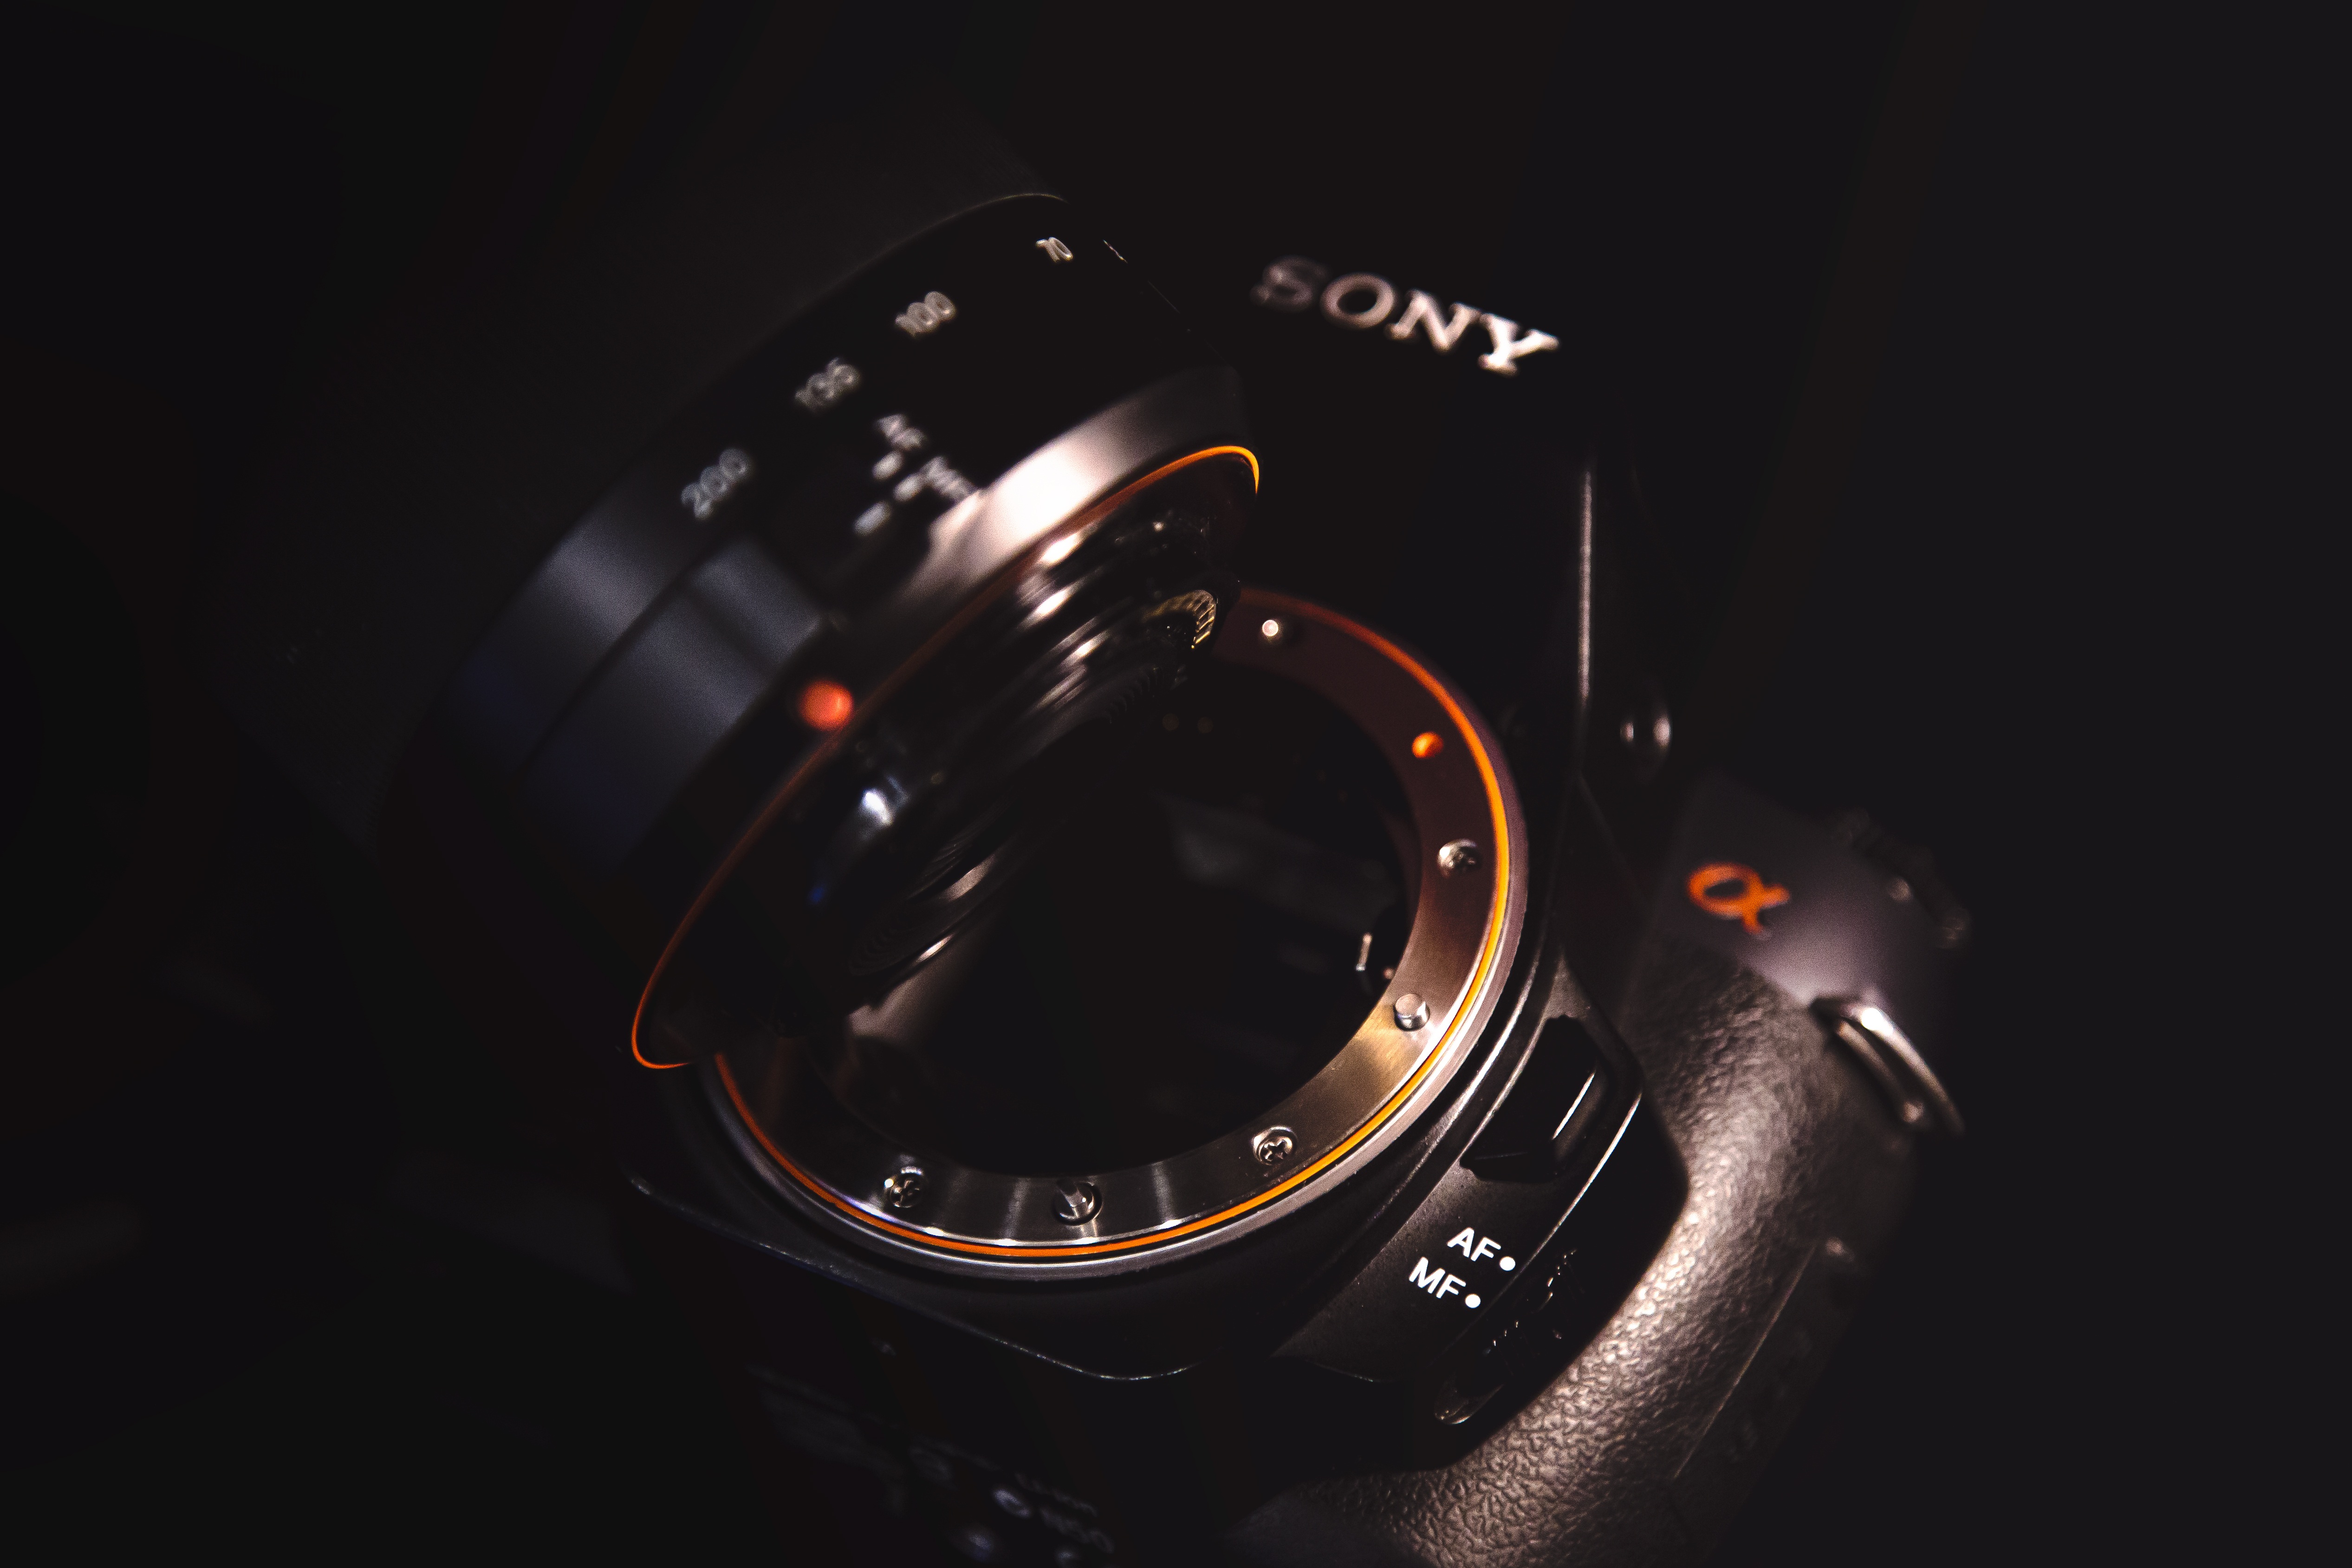
watch, hand, light, technology, white, camera, photography, photographer, wheel, film, dslr, lens, equipment, macro, studio, darkness, professional, black, modern, shutter, device, close up, reflex camera, exposure, digital camera, focus, digital, zoom, shot, camera lens, aperture, photographic, macro photography, fisheye lens, digital slr, single lens reflex camera, cameras optics